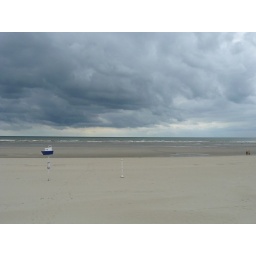
small boat in a long beach